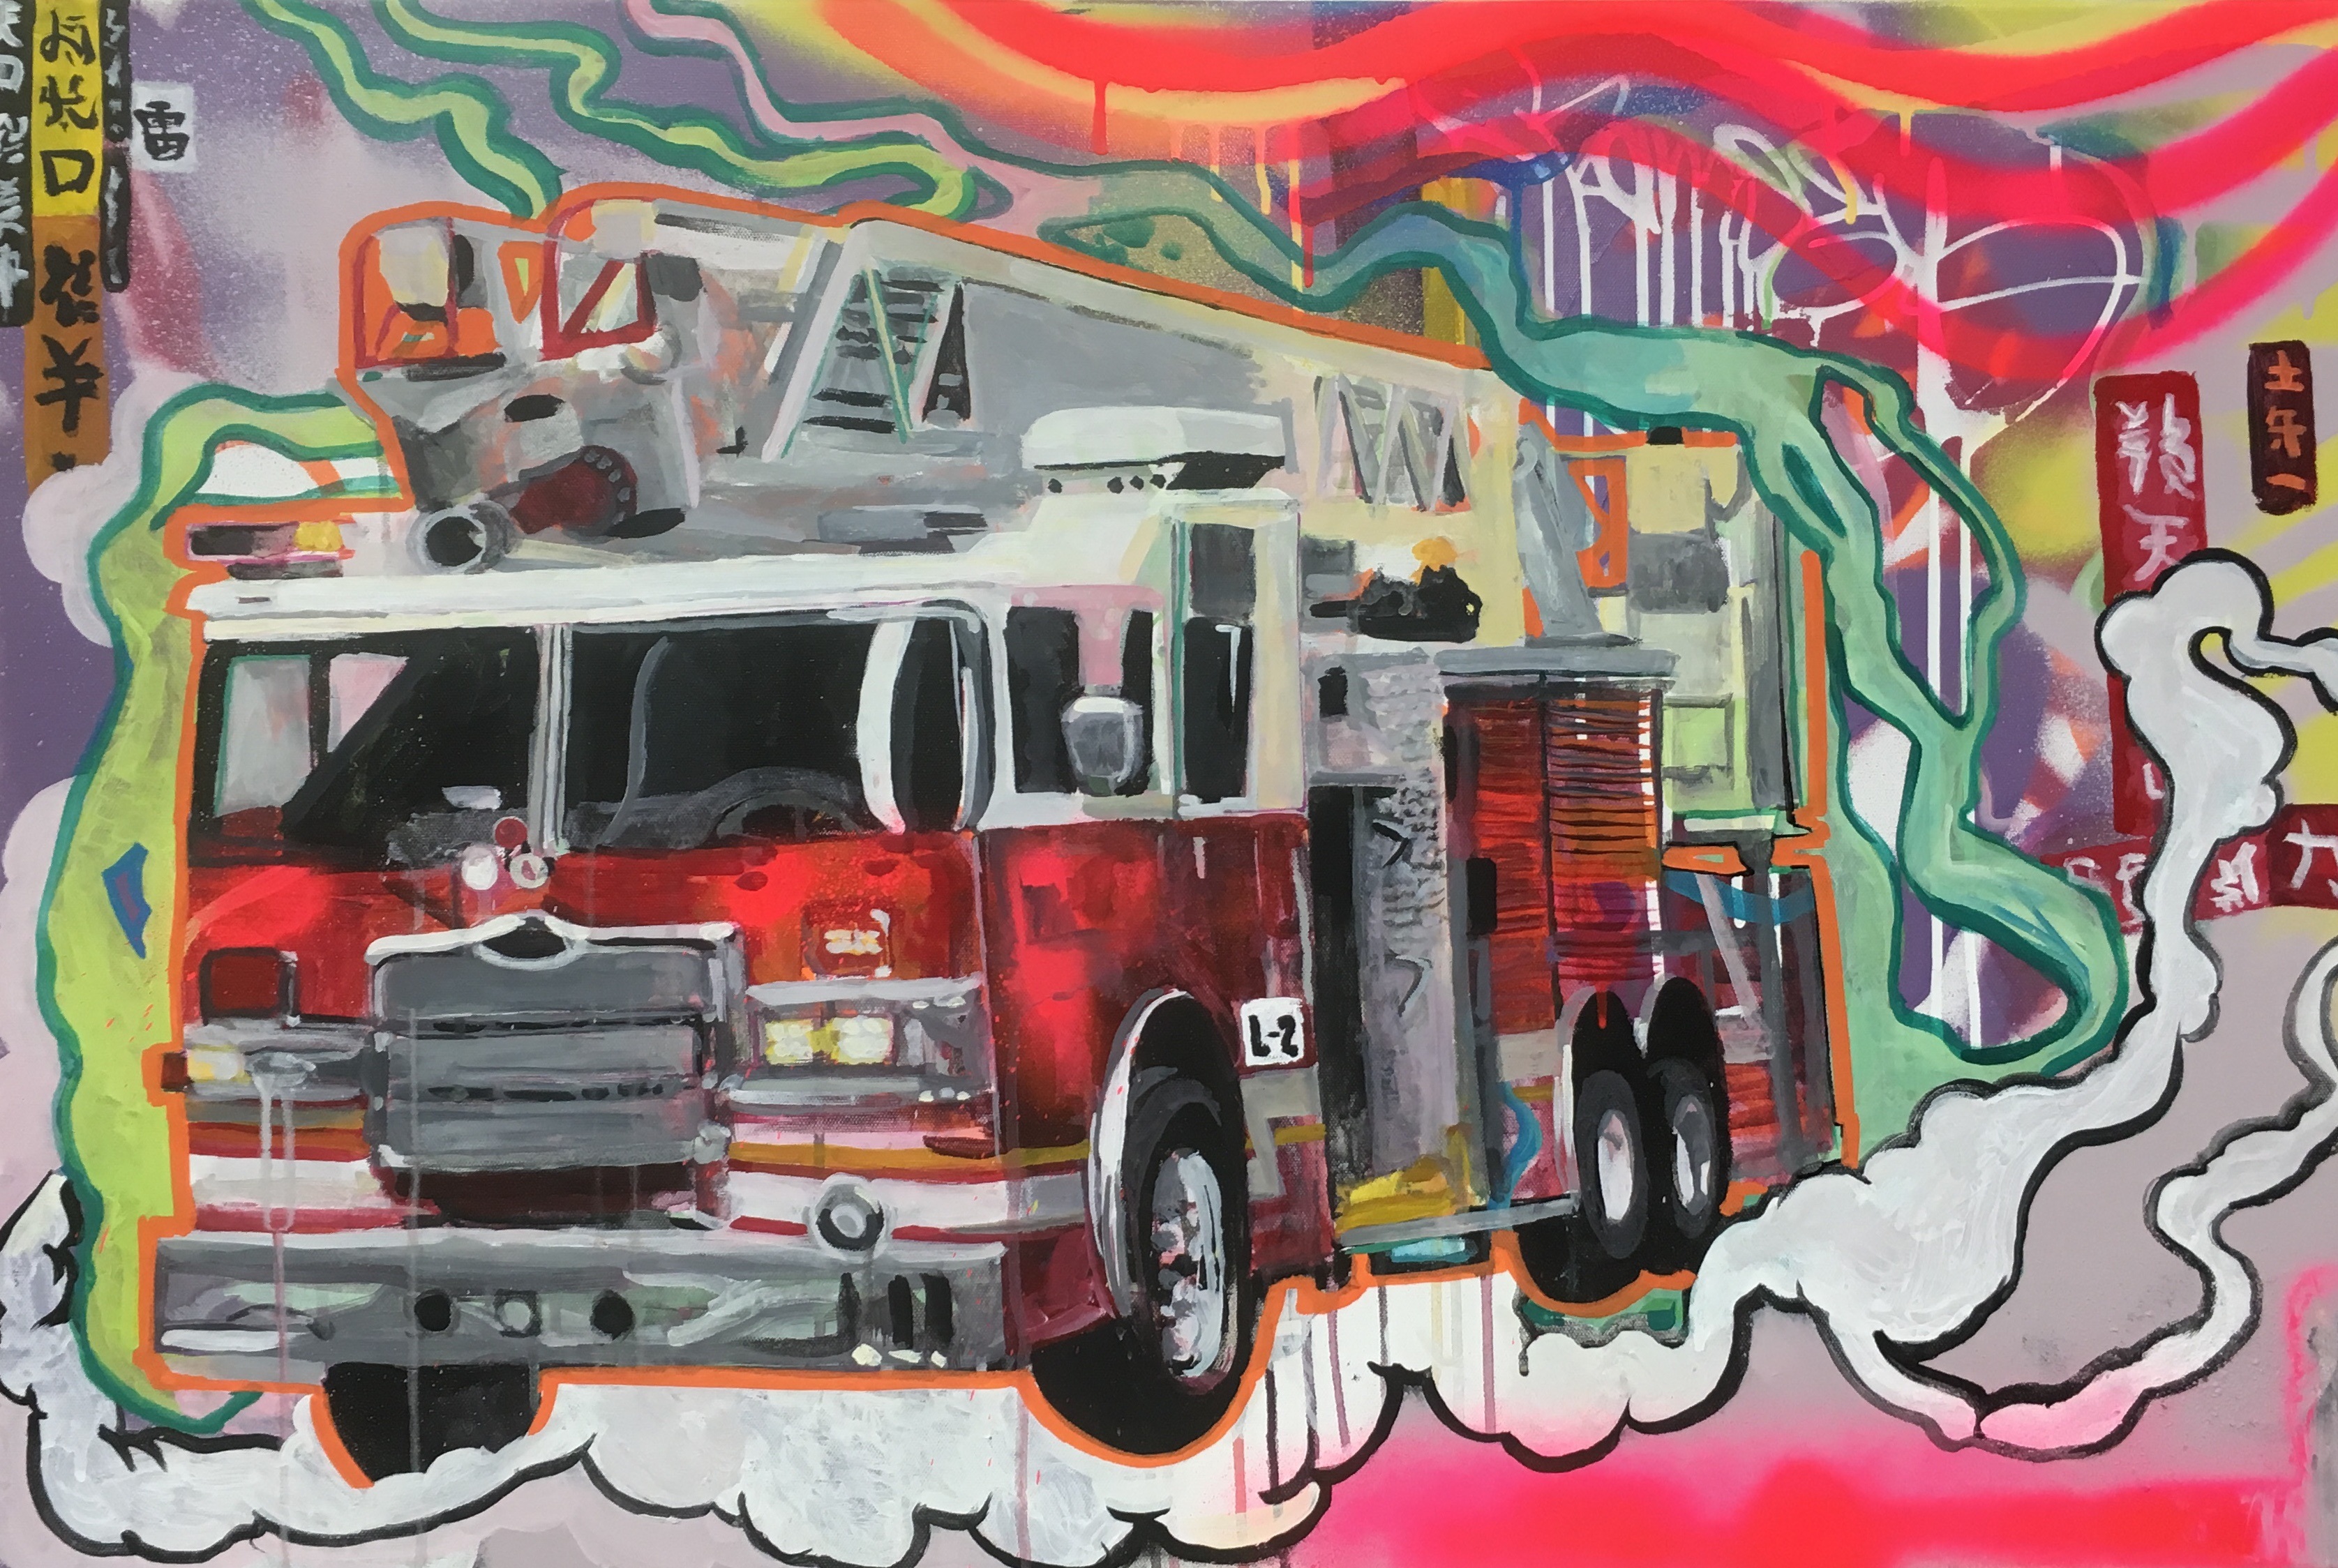
automobile, truck, vehicle, graffiti, painting, fire truck, art, engine, mural